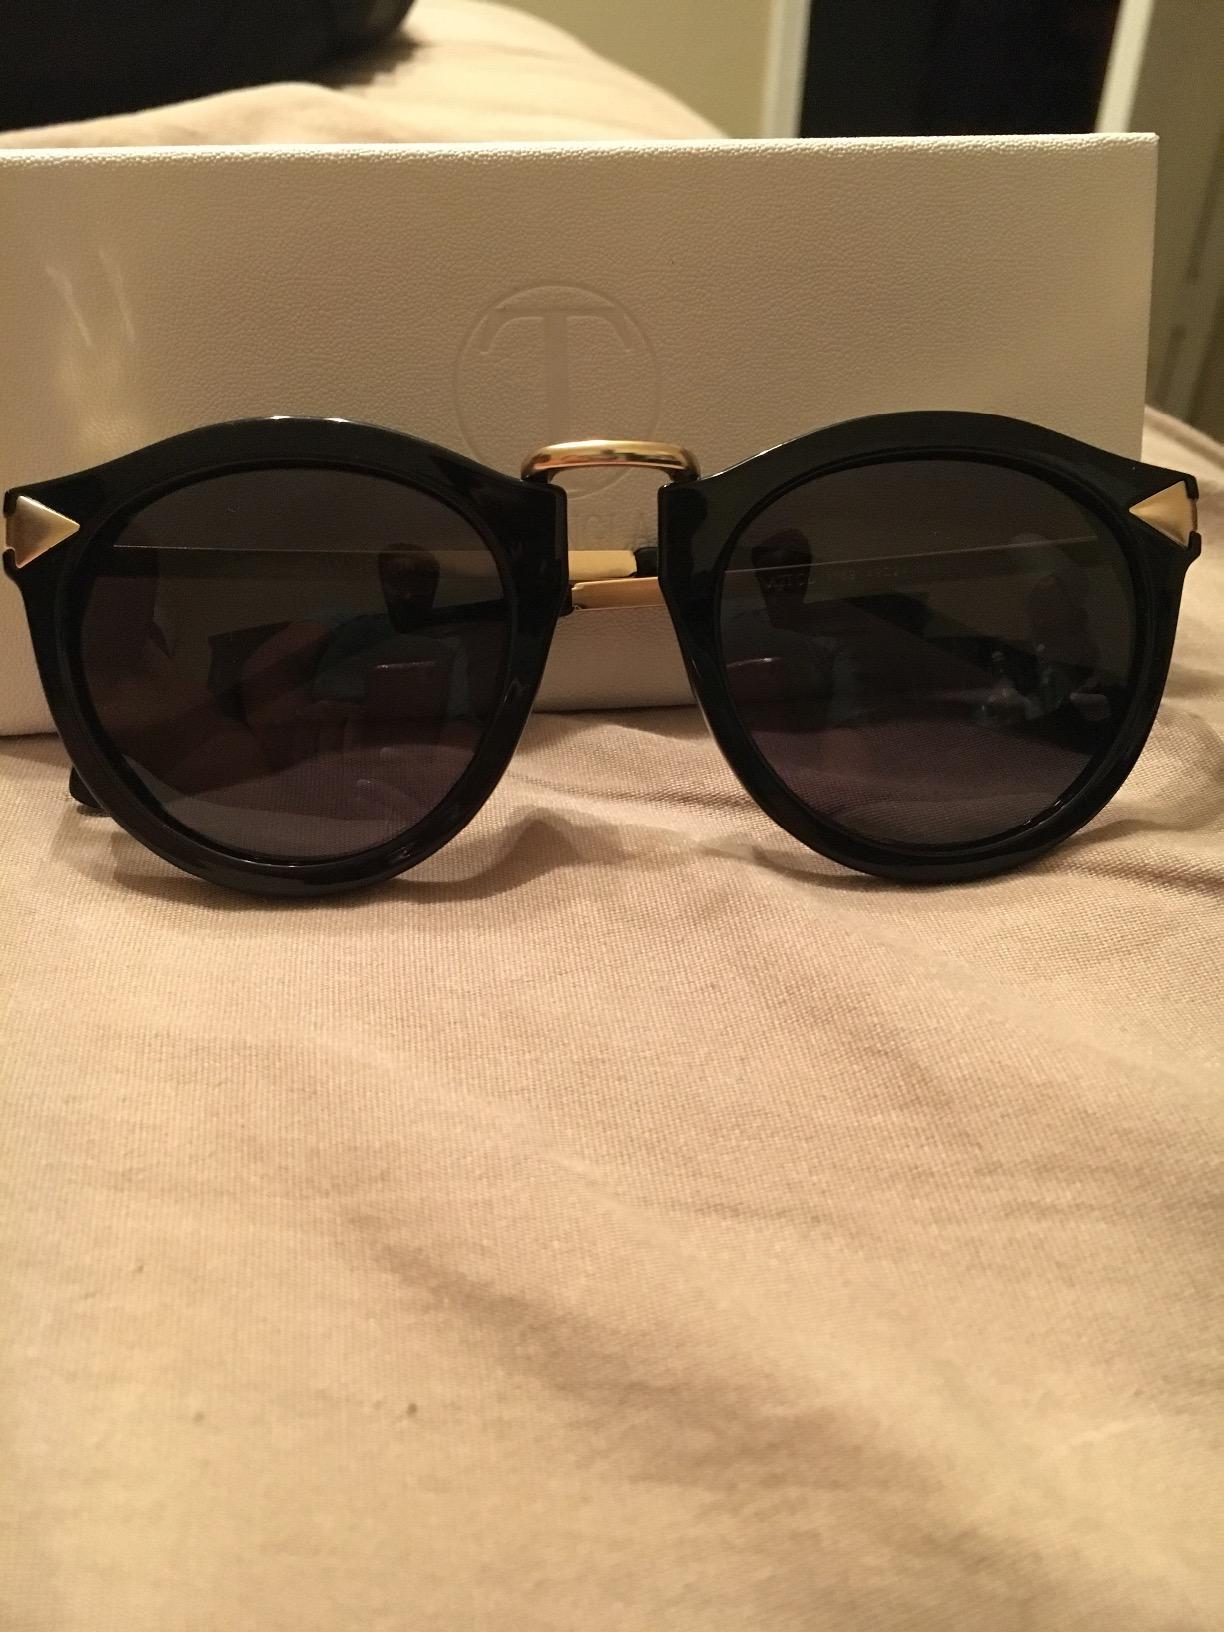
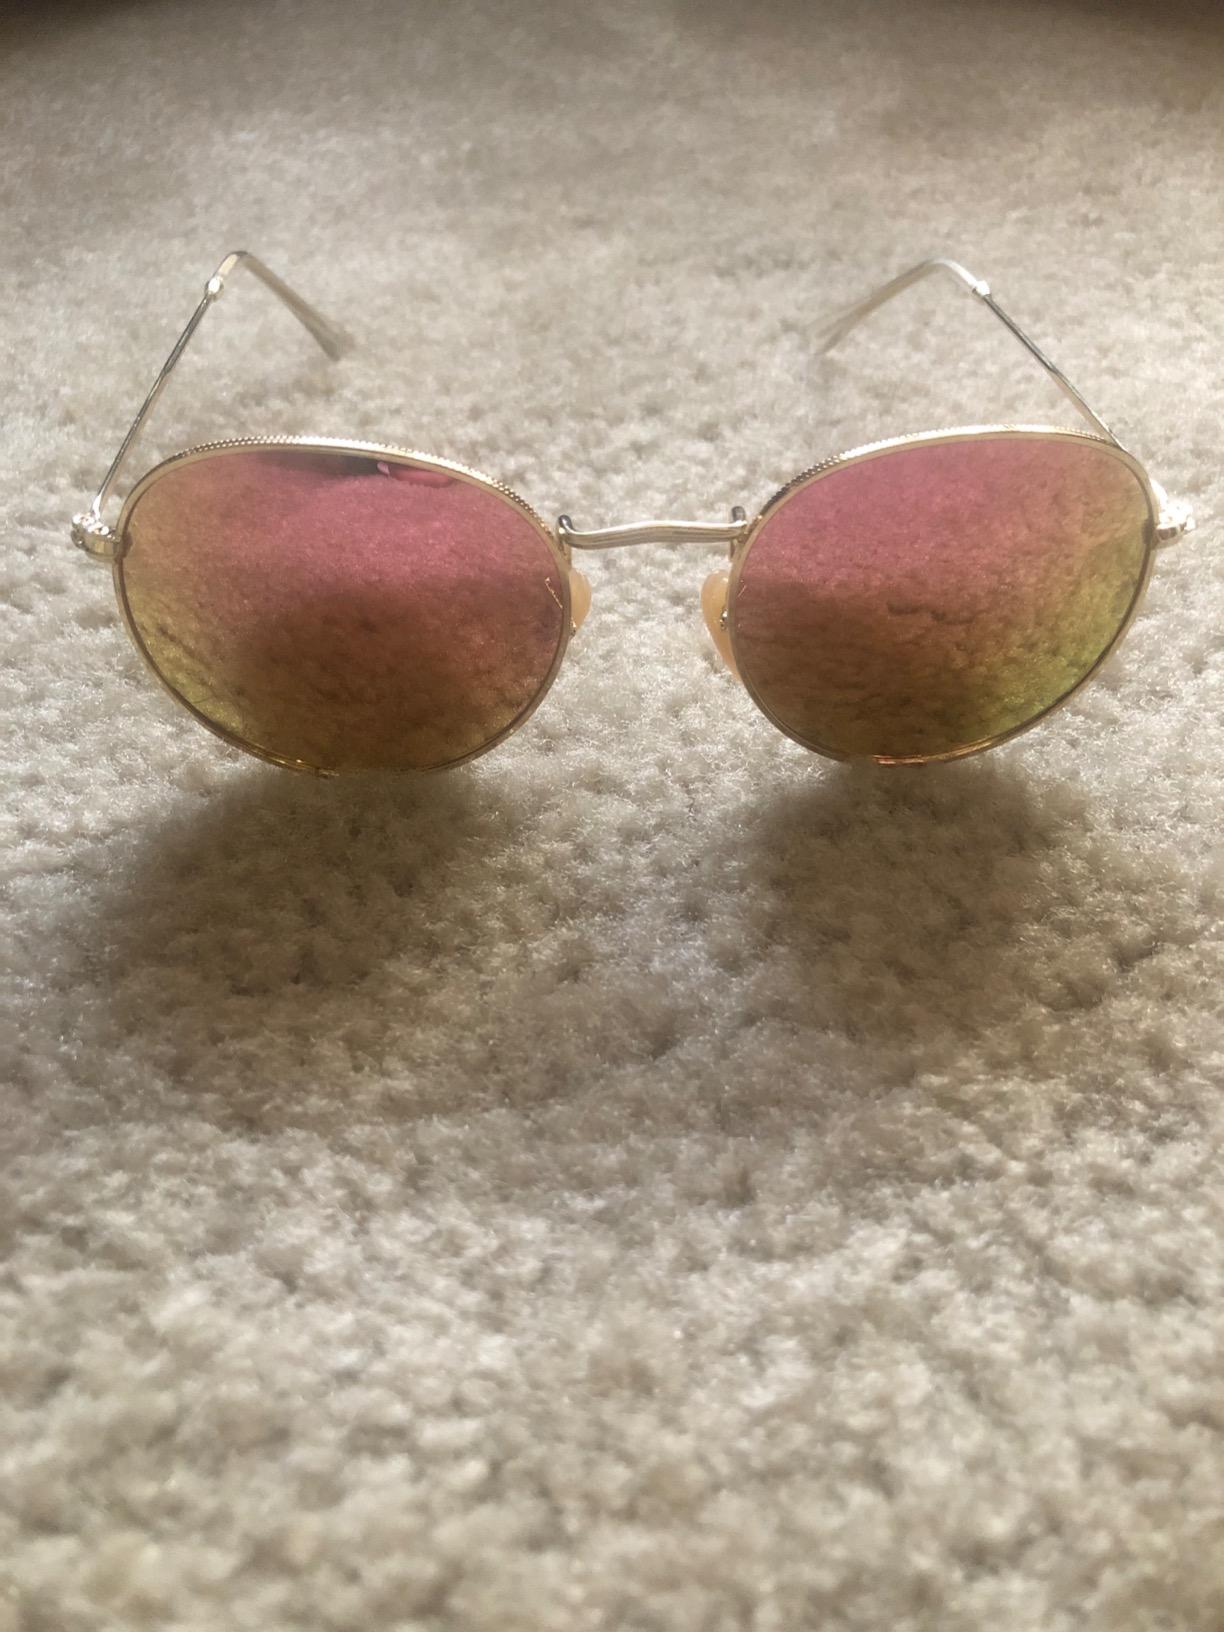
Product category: accessories_sunglasses
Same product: no